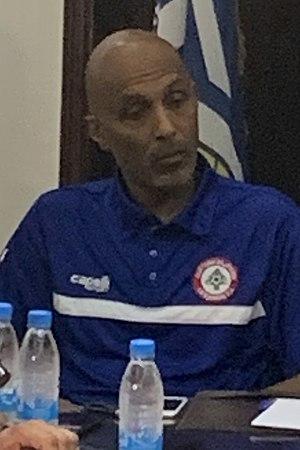
Jamal Taha, né le 23 novembre 1966 au Liban, est un joueur de football international libanais, qui évoluait au poste de milieu de terrain, avant de devenir ensuite entraîneur.